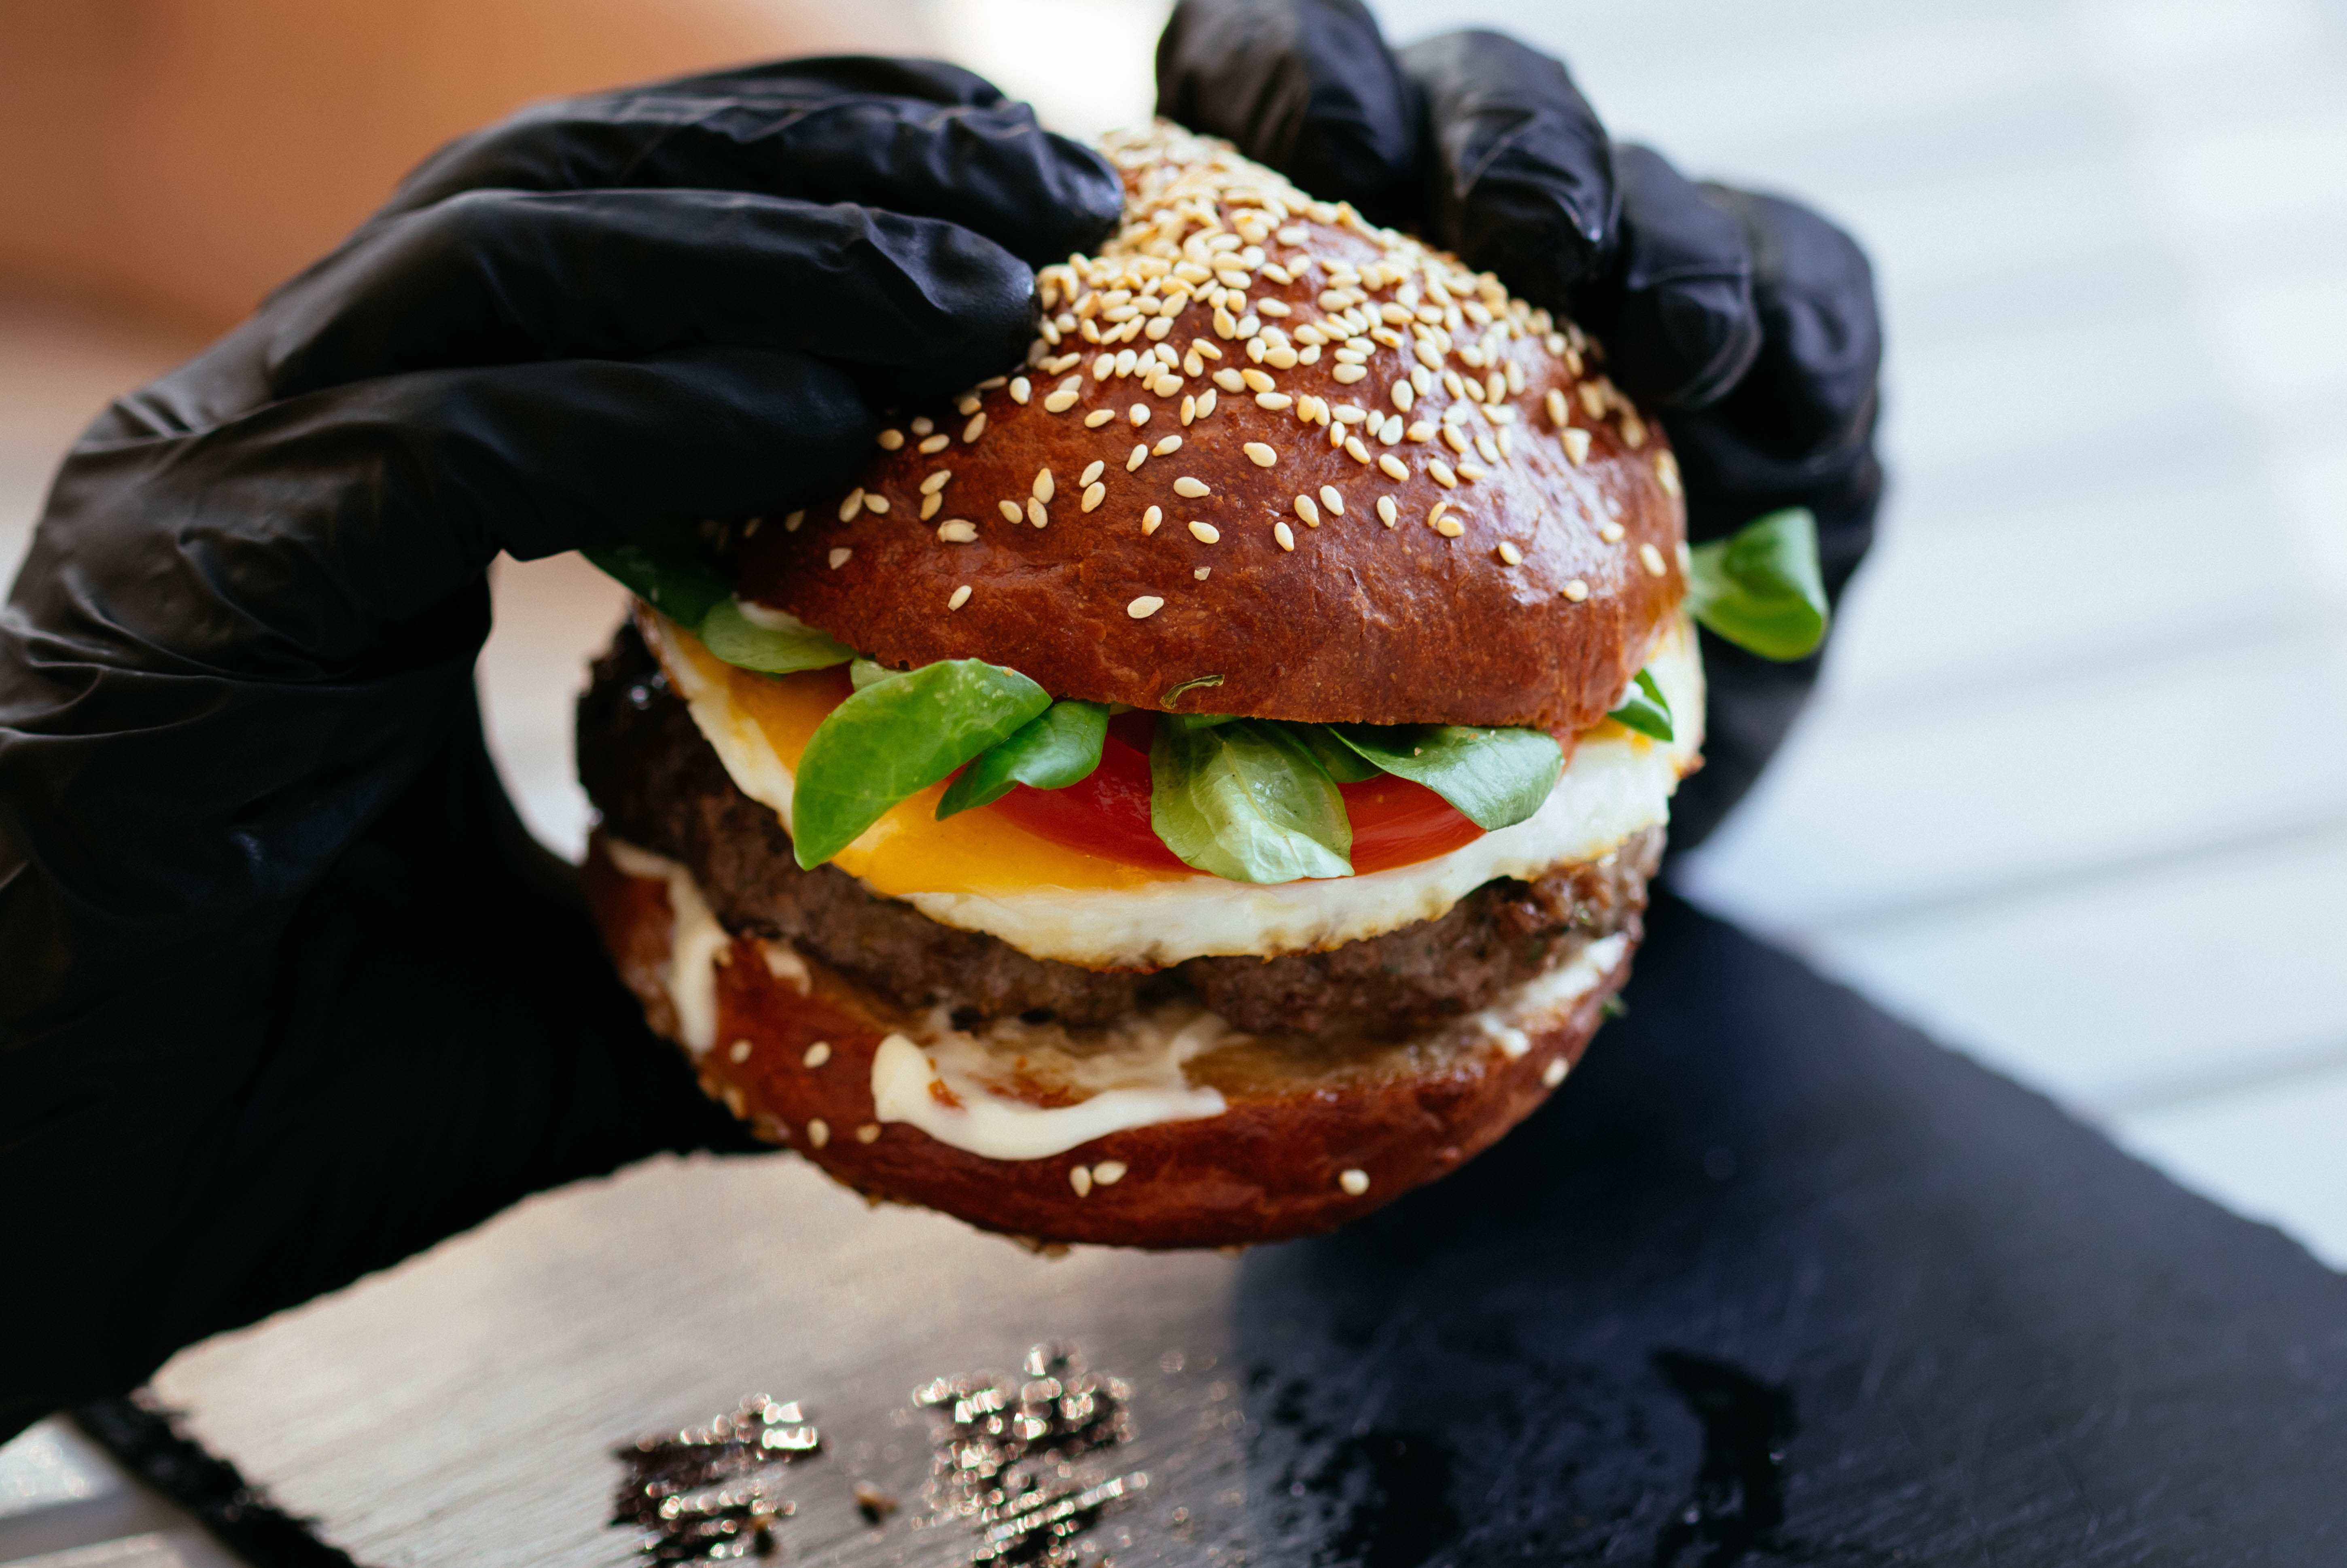
dish, food, hamburger, cuisine, veggie burger, fast food, buffalo burger, junk food, whopper, ingredient, salmon burger, cheeseburger, breakfast sandwich, Burger king premium burgers, cemita, slider, finger food, produce, bun, pan bagnat, appetizer, baked goods, recipe, patty, sandwich, american food, blt, kids meal, meat, comfort food, Burger king grilled chicken sandwiches